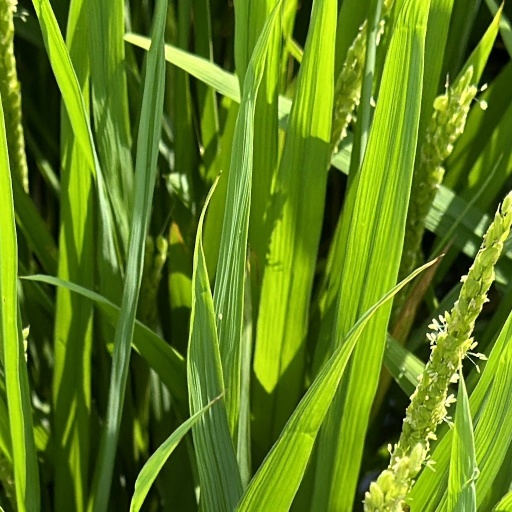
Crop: rice